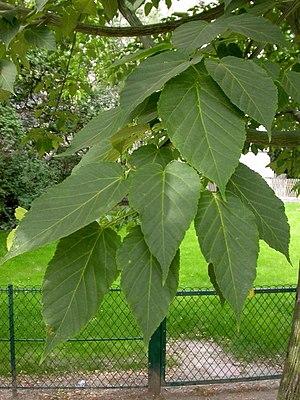
Feuilles d'Acer davidii.
Armand David, né le 7 septembre 1826 à Espelette près de Bayonne et décédé à Paris le 10 novembre 1900, est un missionnaire lazariste français, zoologiste et botaniste éminent. Il a collecté durant sa vie animaux, plantes, roches et fossiles en Chine pour le compte du Muséum d’histoire naturelle de Paris. Environ 70 identifications scientifiques d'espèces de plantes portent son nom ; il est également dédicataire d'un genre : le genre Davidia qui comprend l'arbre aux mouchoirs.